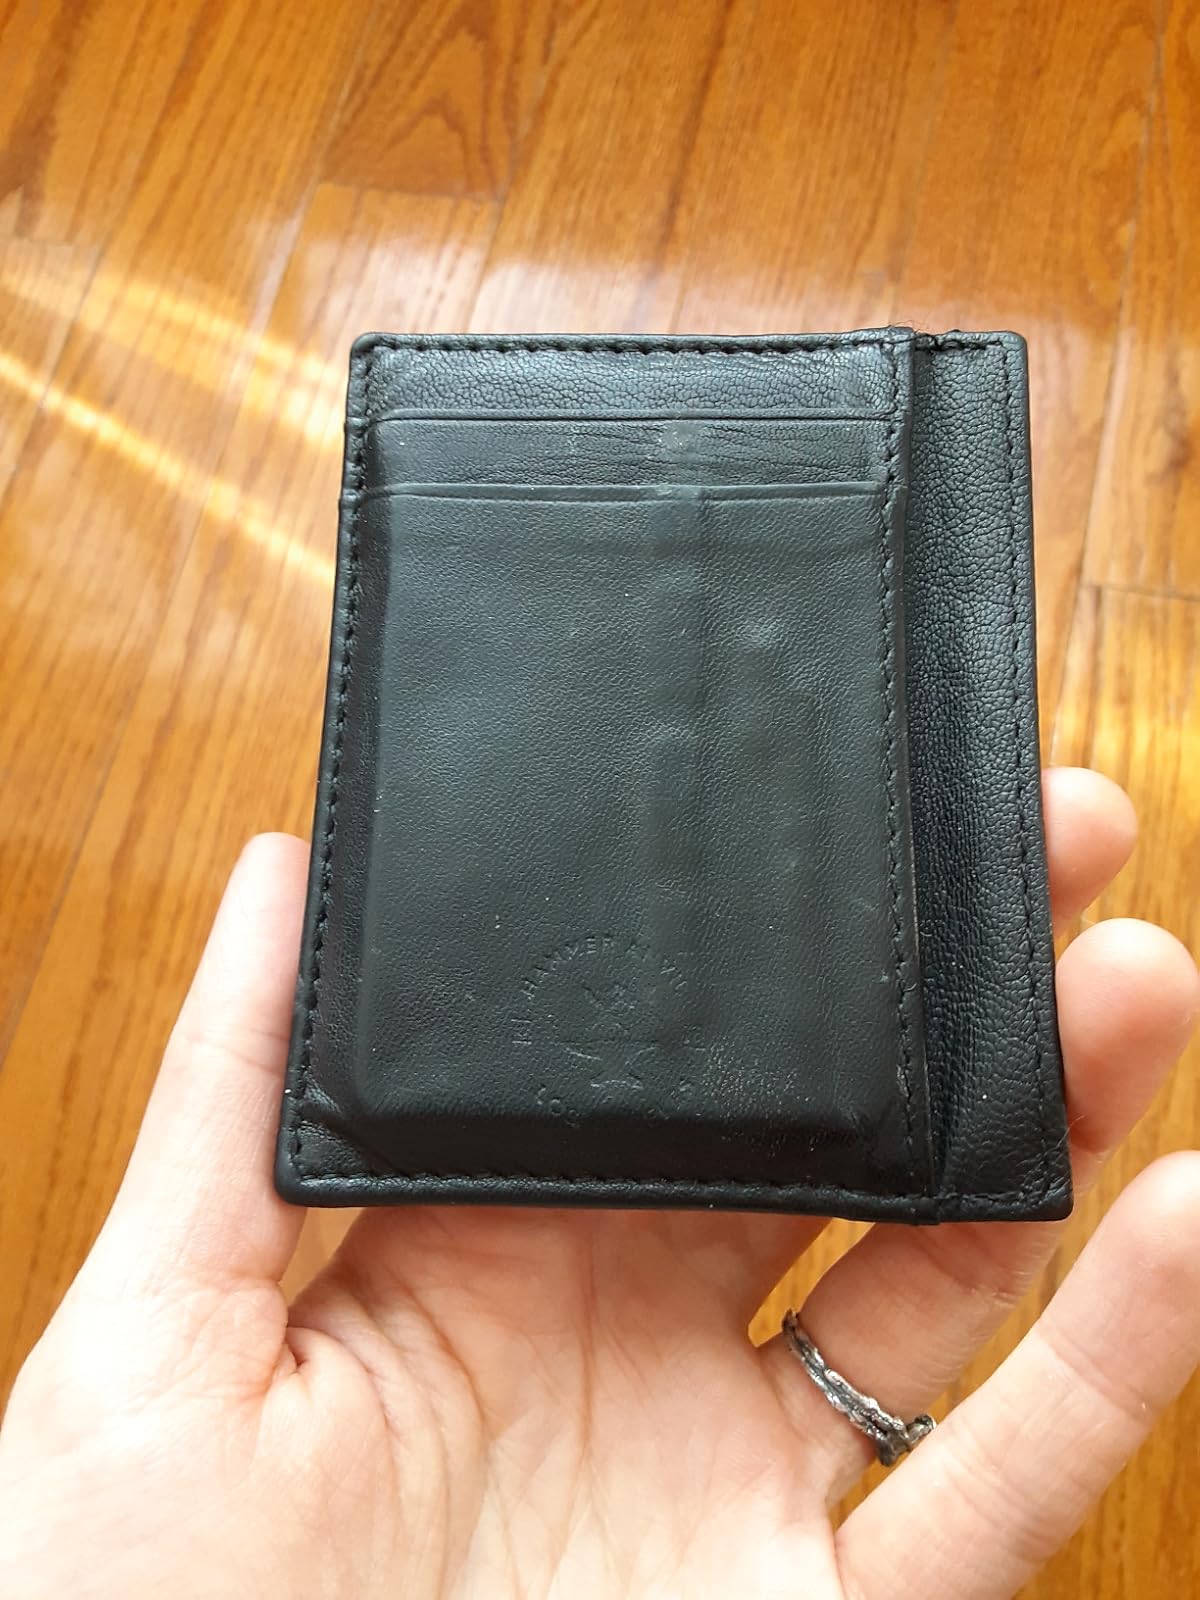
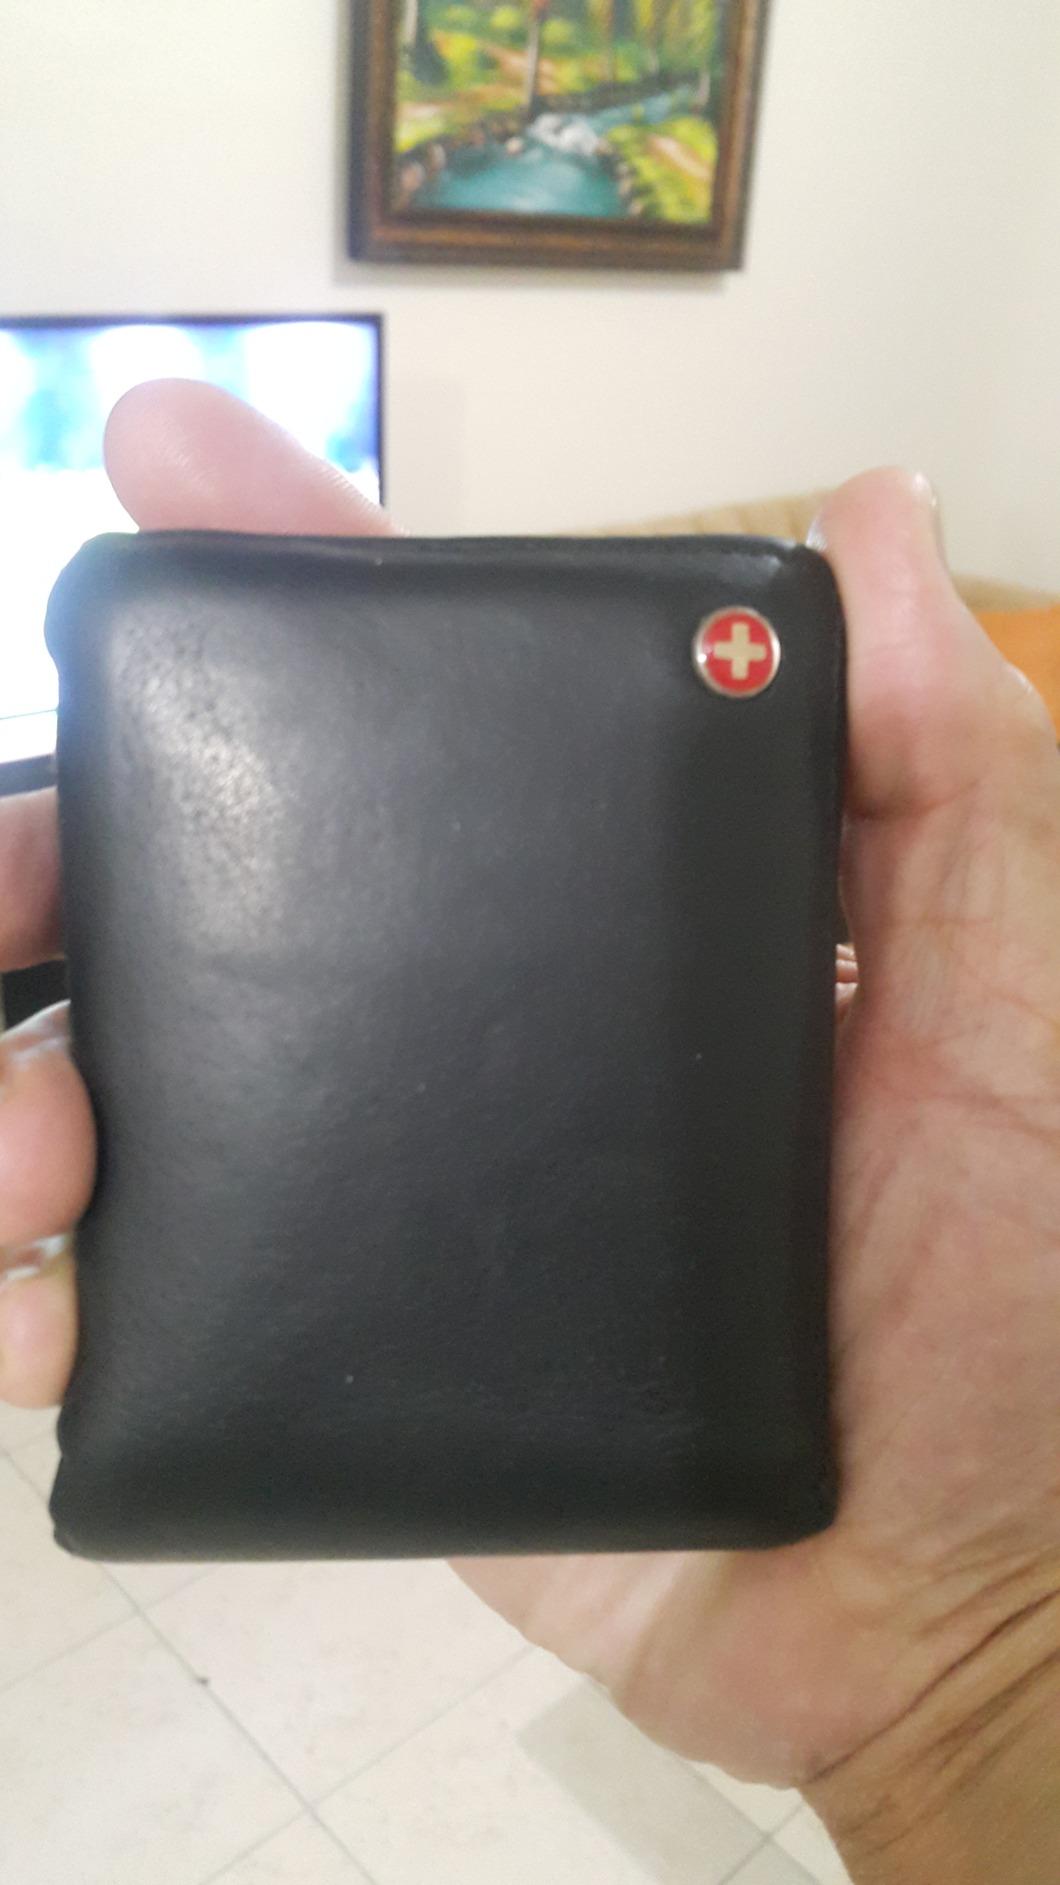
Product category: accessories_wallet
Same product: no